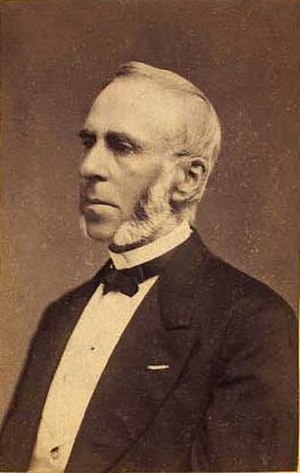
H.F. Ewald
Herman Frederik Ewald var en dansk forfatter og fader til forfatterne Theodor og Carl Ewald.